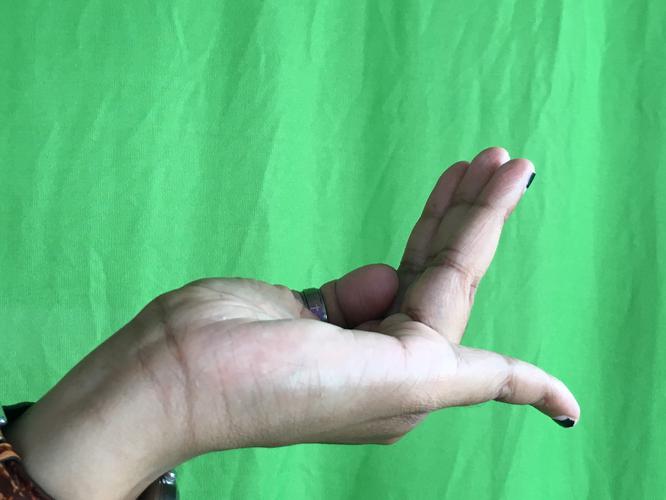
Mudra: Chaturam
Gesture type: single_hand